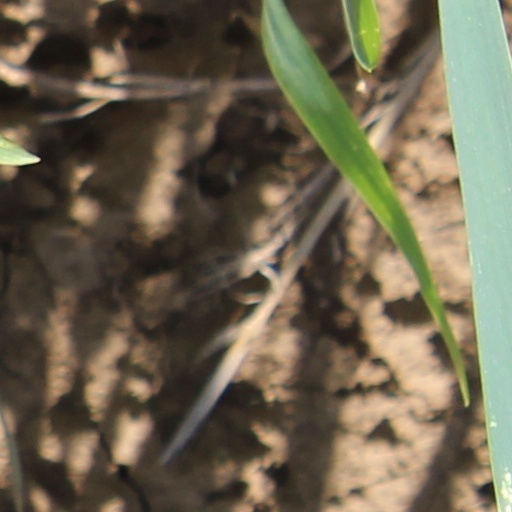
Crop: wheat